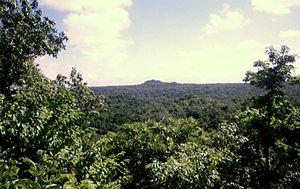
Cette liste des sites mayas est une liste alphabétique répertoriant un nombre significatif de sites archéologiques associés à la civilisation maya de la Mésoamérique.